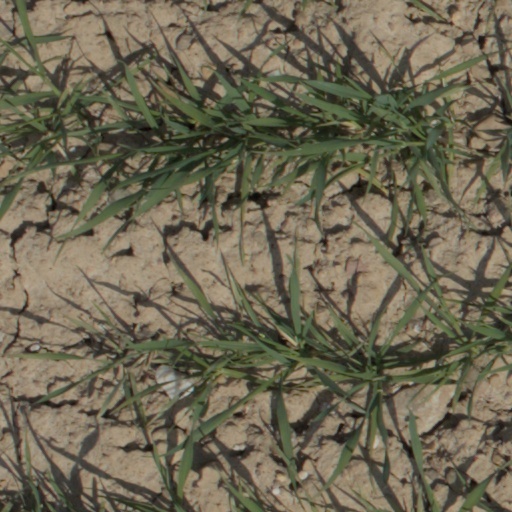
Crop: wheat